Tibetan culture

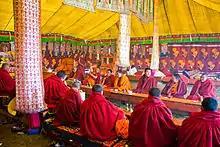
The Tibetan uses rugs for almost any domestic use from flooring to wall hanging to horse saddles.

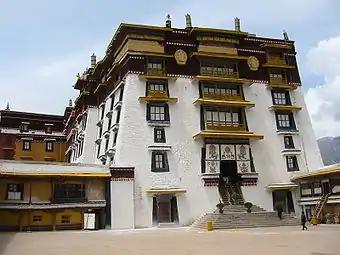
The White Palace of the Potala Palace

Tibetan rug making is an ancient art and craft in the tradition of Tibetan people. These rugs are primarily made from Tibetan highland sheep's virgin wool. The Tibetan uses rugs for almost any domestic use from flooring to wall hanging to horse saddles. Traditionally the best rugs are from Gyantse, a city which is known for its rugs.